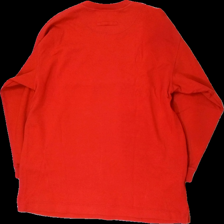
View: back
Type: Sweater
Category: Unisex
Brand: Dagmar
Colors: Black
Material: 100% cotton
Pattern: Other
Cut: Regular
Size: M
Season: All
Price range: 100-150
Recommended usage: Reuse